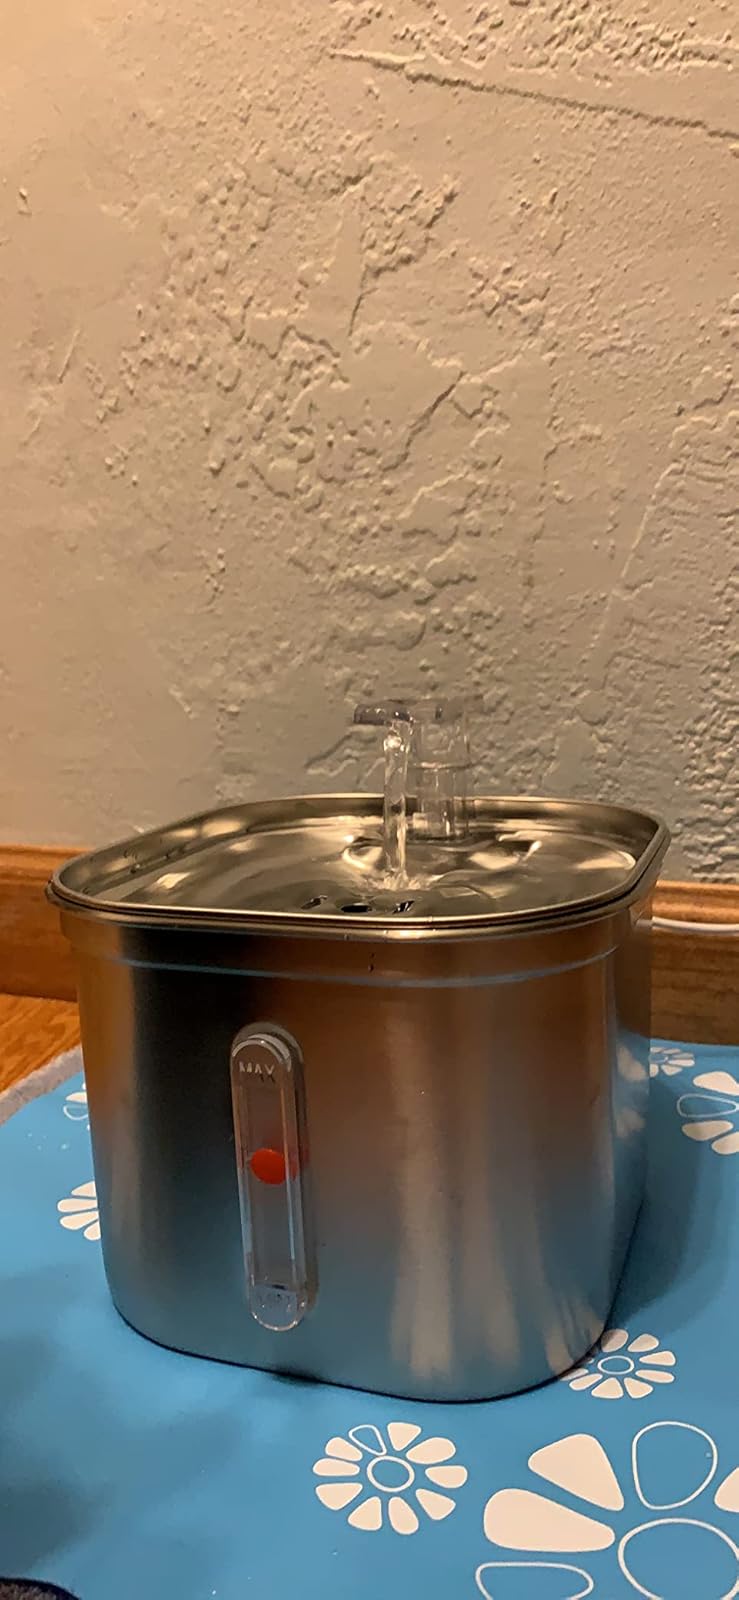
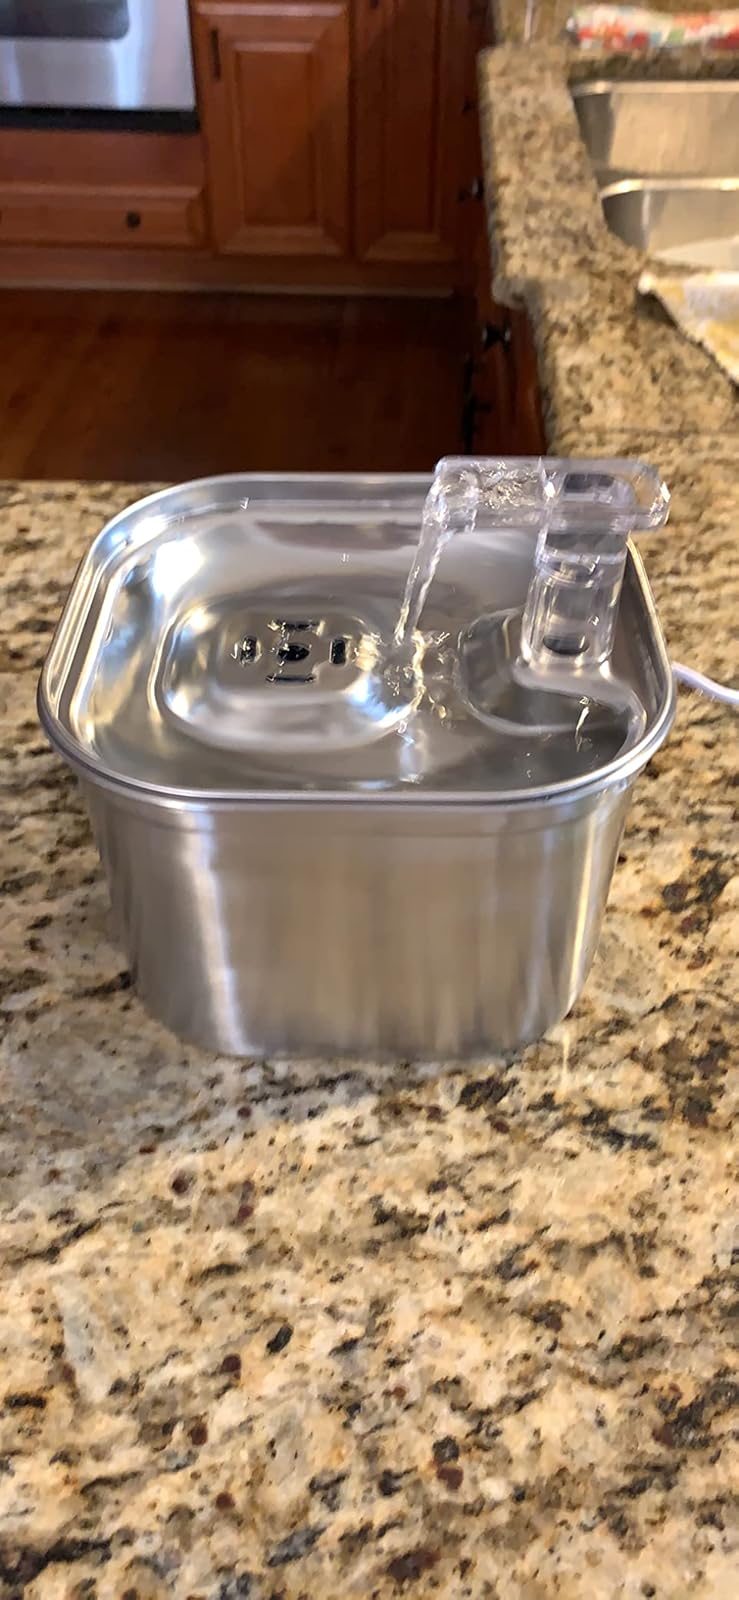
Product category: items_bowl
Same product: yes